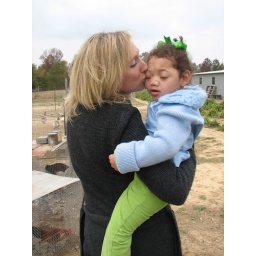
Farm in tuscumbia -Marcus on field trip and pizza for lunch